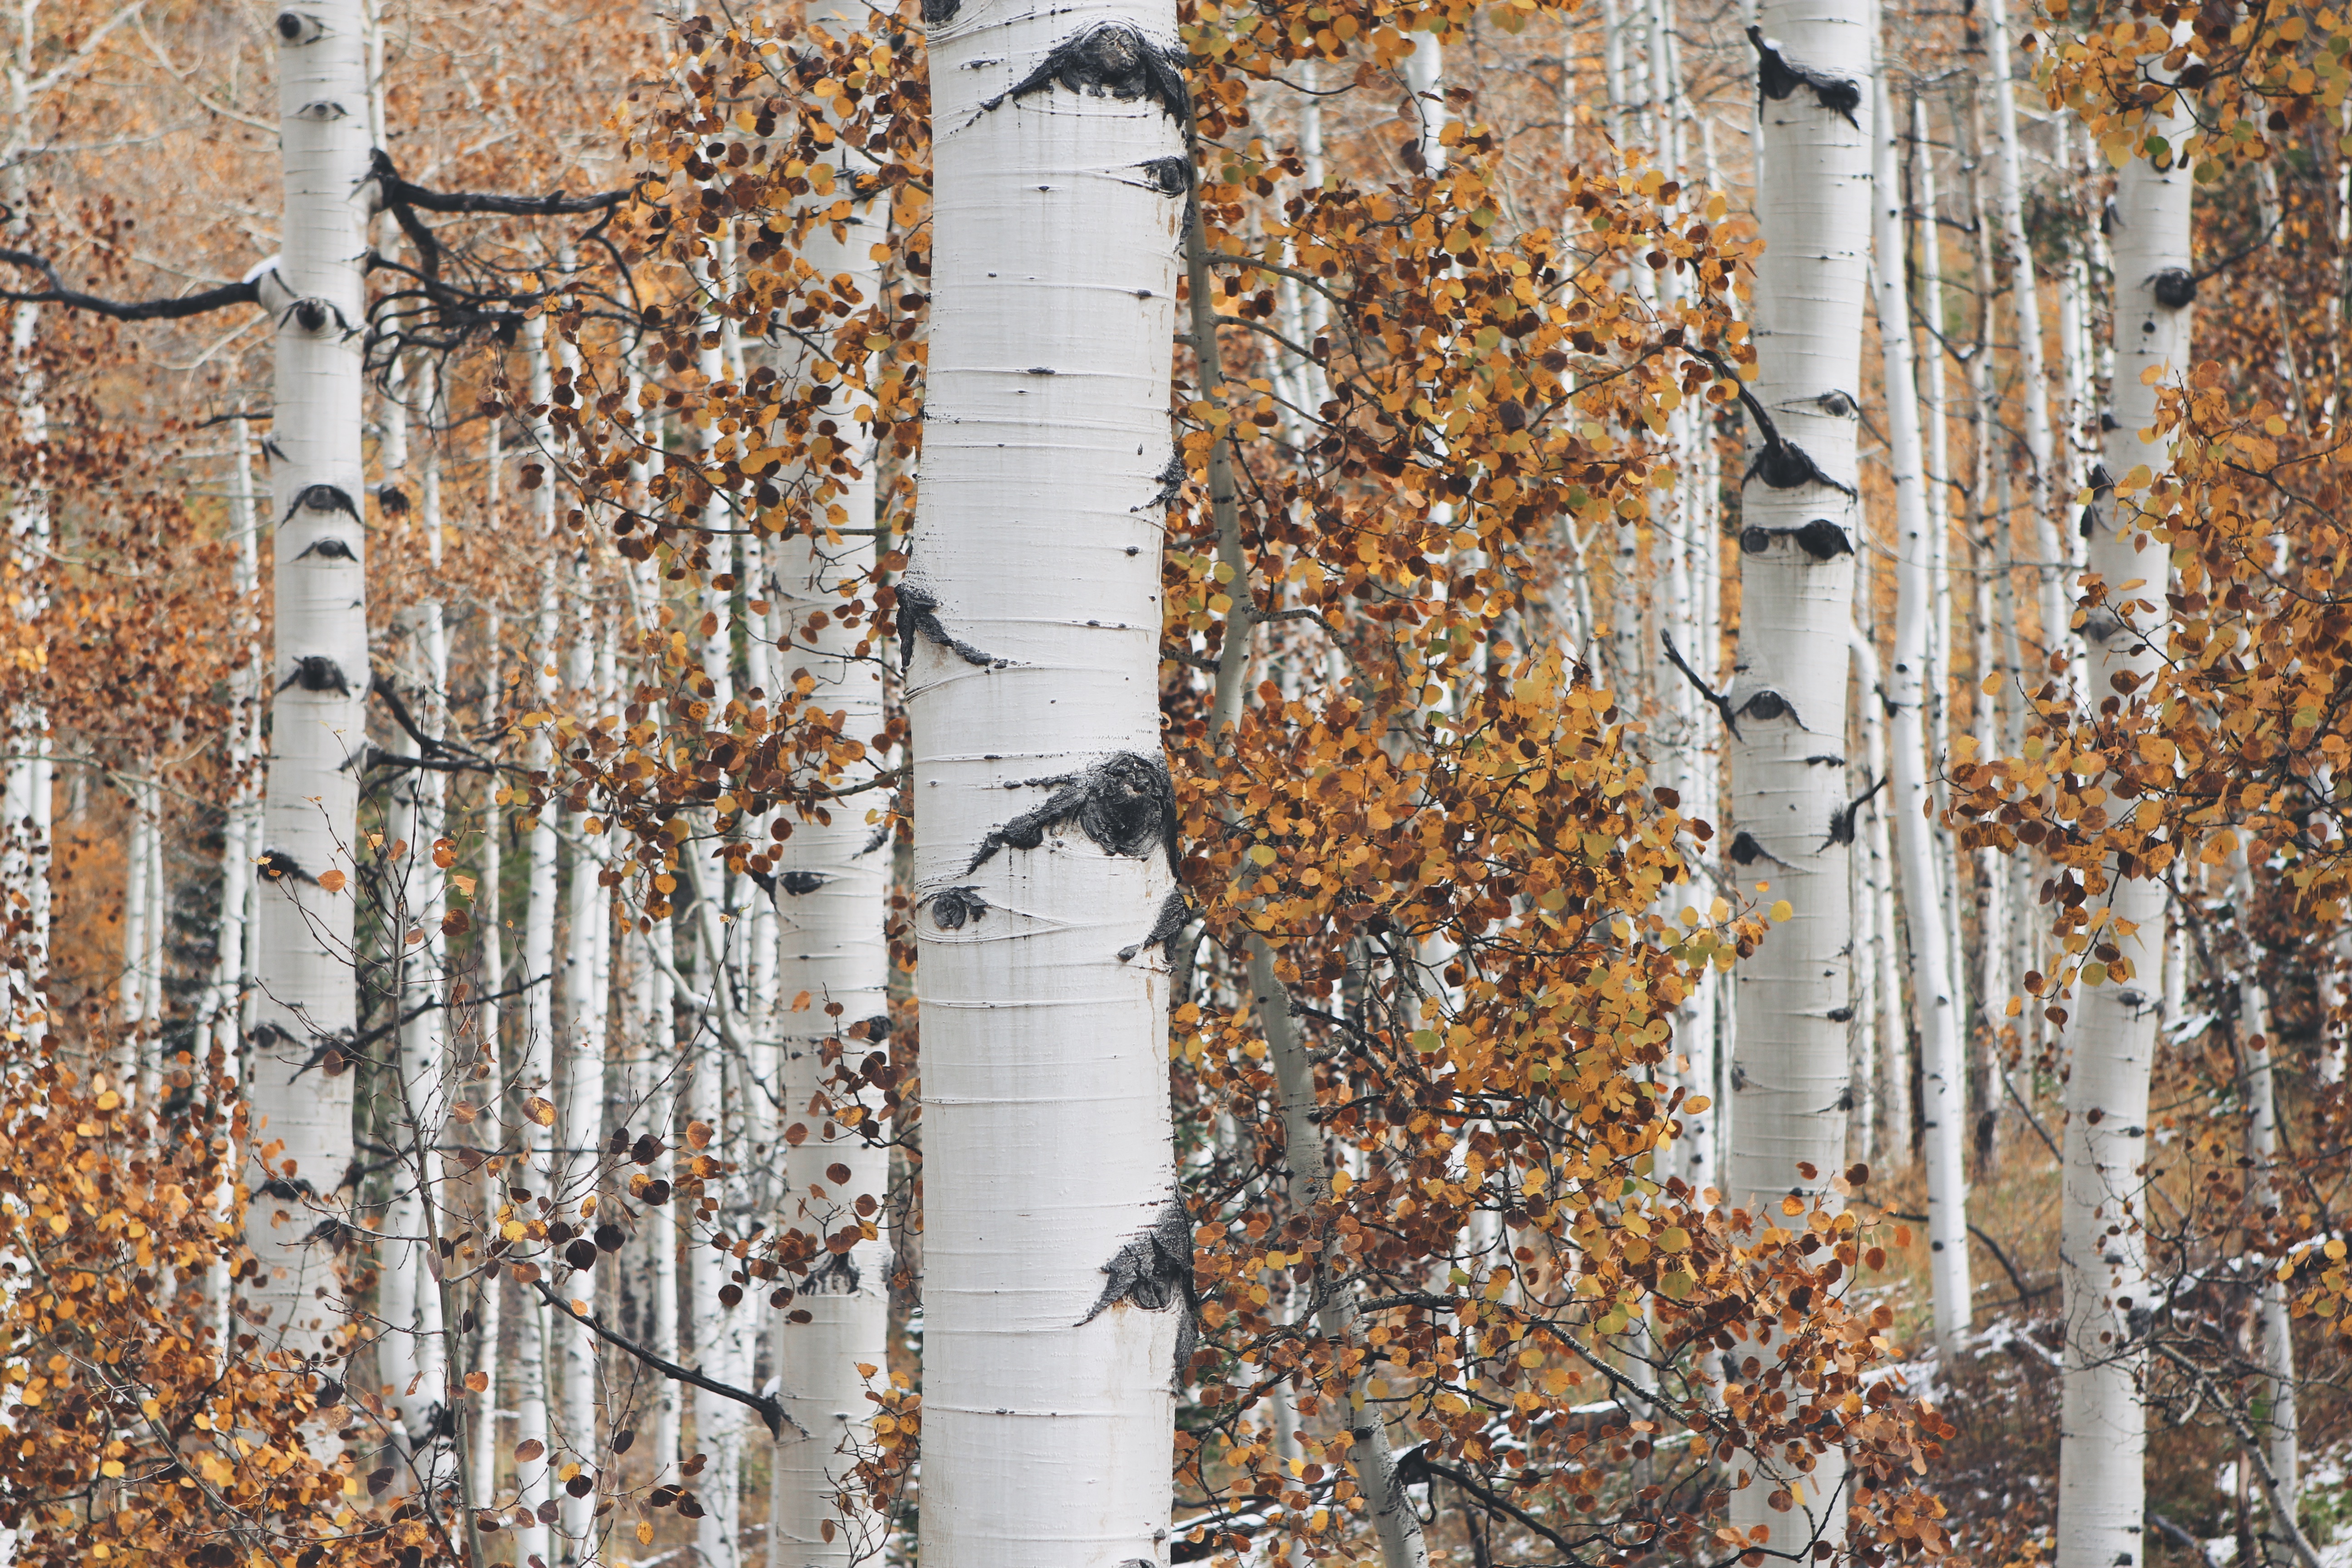
landscape, tree, nature, forest, branch, winter, plant, wood, white, texture, leaf, fall, trunk, wall, spring, color, birch, autumn, yellow, season, twig, trees, leaves, woods, colorado, trunks, aspen, flowering plant, woody plant, land plant